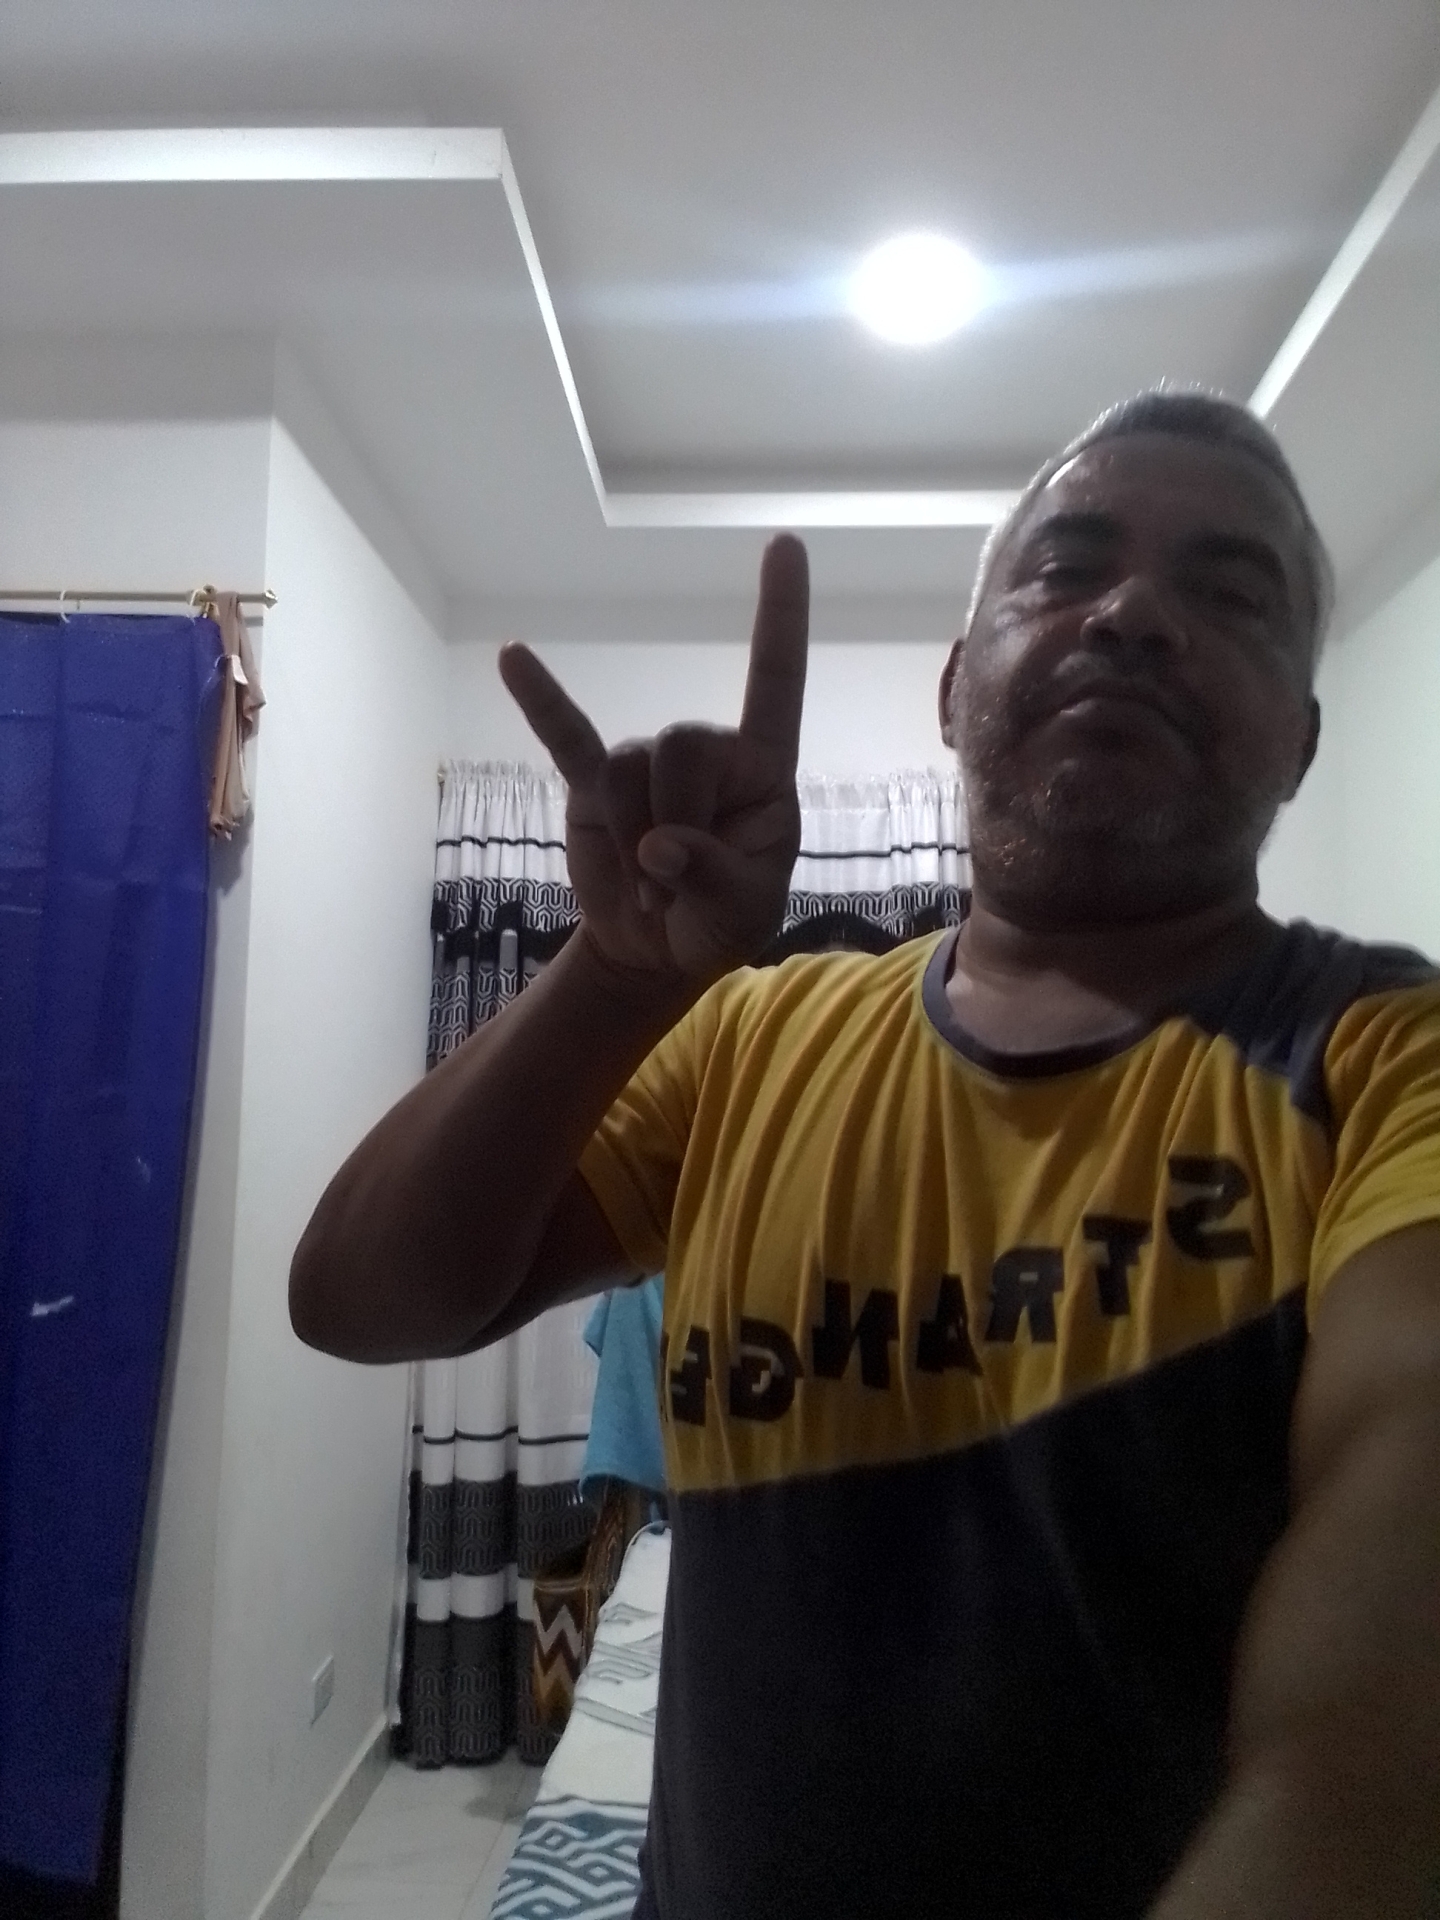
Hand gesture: rock